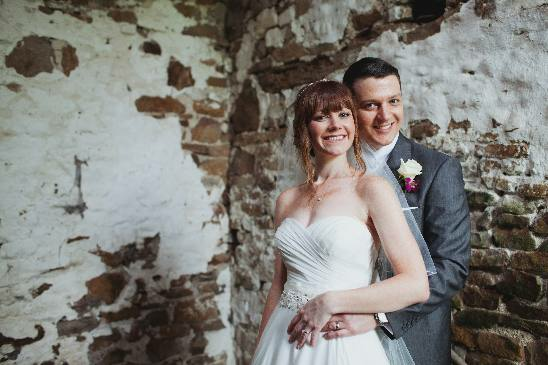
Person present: Yes